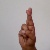
The image shows a hand gesture representing the letter 'R' in Indian Sign Language.